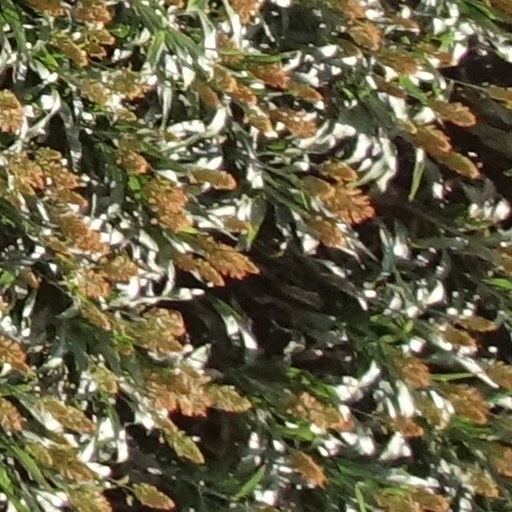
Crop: sorghum